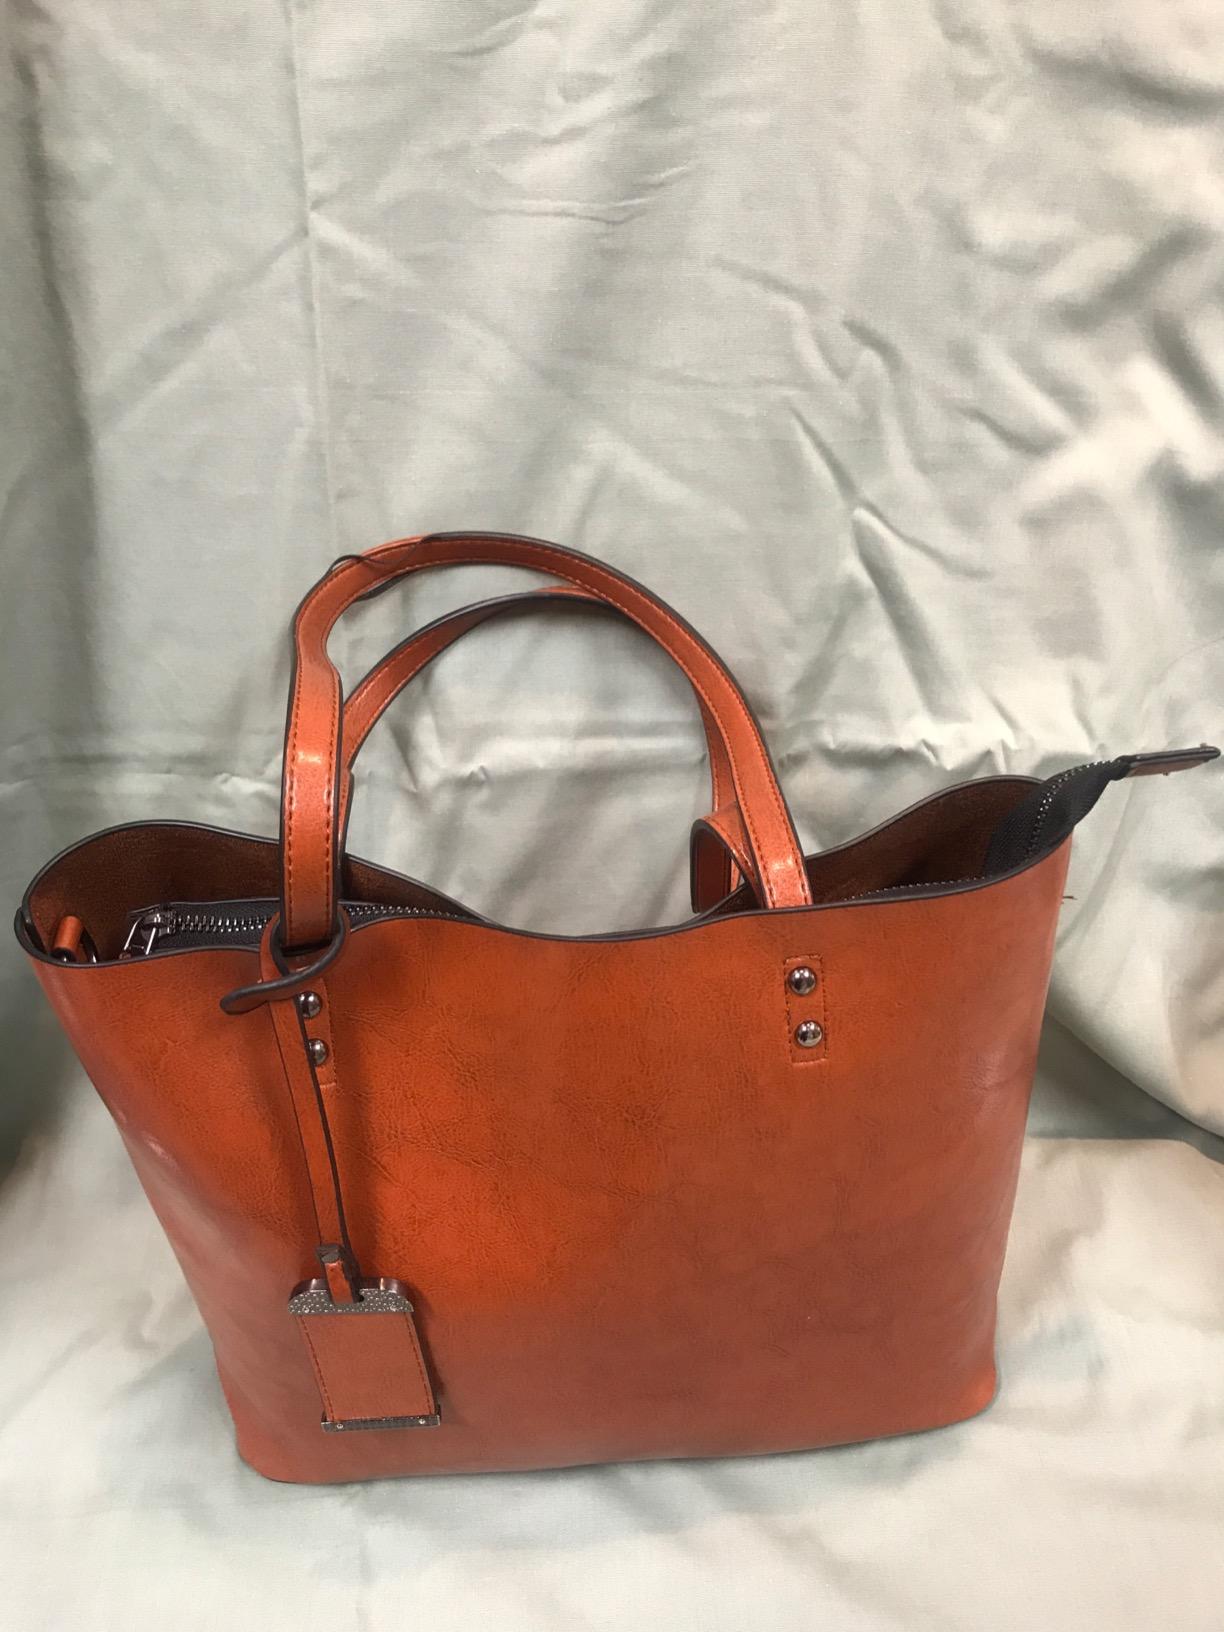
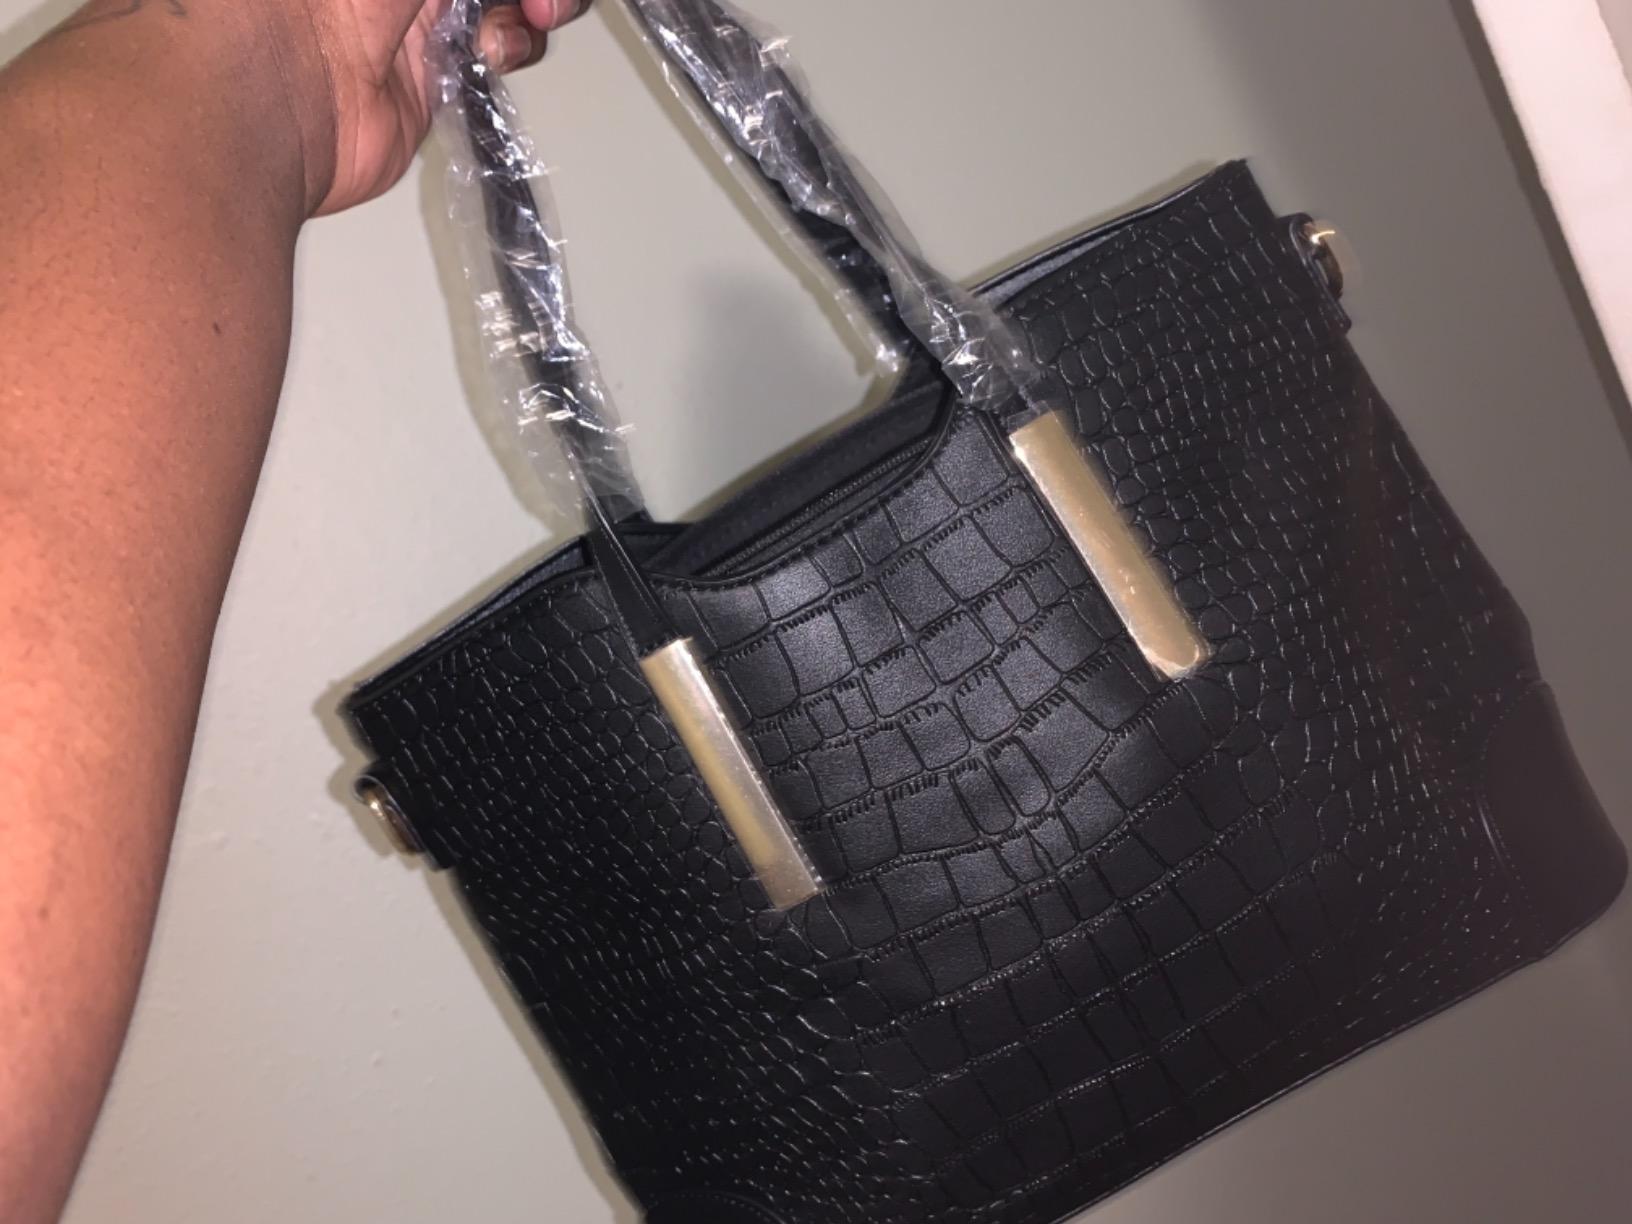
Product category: accessories_handbag
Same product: no